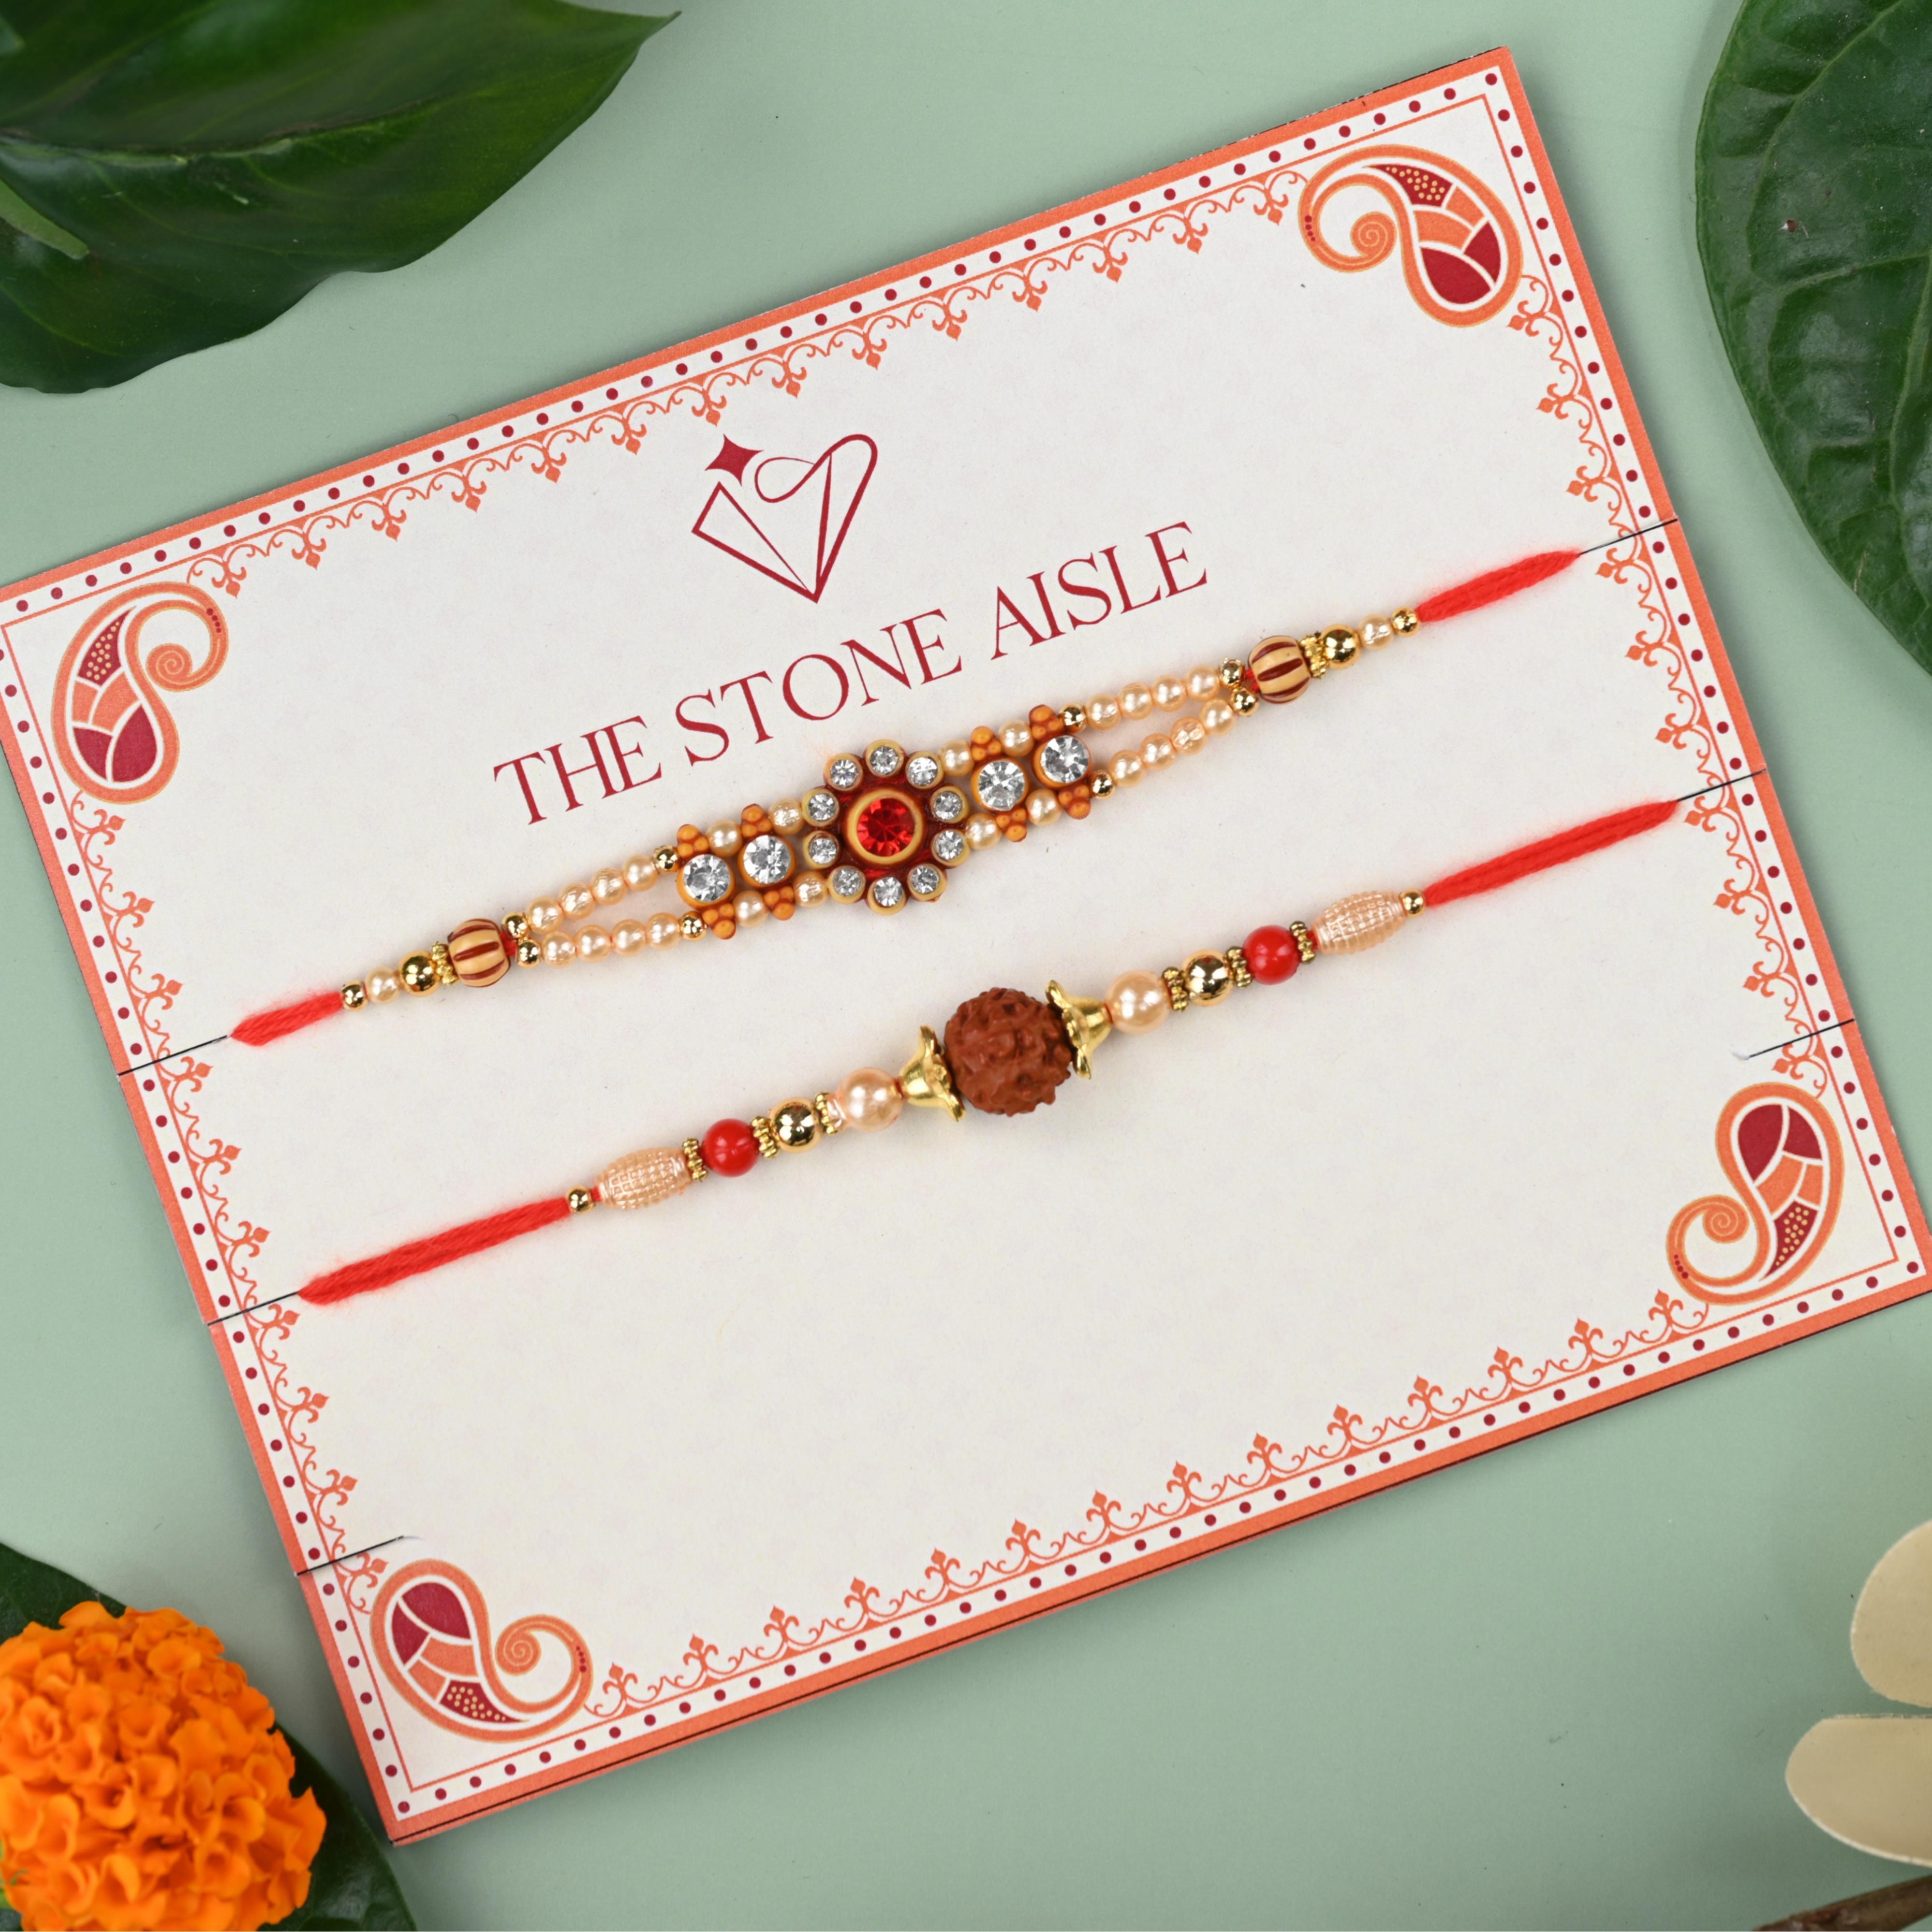
The Stone Aisle Set of 2 Premium Rakhi for Brother to celebrating the bond of Raksha Bandhan
Type: Rakhis
Brand: The Stone Aisle
Price: Rs. 159
Celebrate the bond of love and protection with our exquisite Rakhi Set, perfect for Raksha Bandhan. This set includes two beautifully crafted Rakhis, each featuring a traditional design with intricate detailing. Made with high-quality red threads and adorned with colorful beads, these Rakhis are not only durable but also comfortable to wear. The central motifs on each Rakhi are designed to reflect the rich cultural heritage, making them a perfect symbol of the sacred bond between brothers and sisters. Whether you're near or far, send your love to your brother with this beautiful Rakhi set, ready to be gifted.Celebrate the bond of love and protection with our exquisite Rakhi Set, perfect for Raksha Bandhan. This set includes two beautifully crafted Rakhis, each featuring a traditional design with intricate detailing. Made with high-quality red threads and adorned with colorful beads, these Rakhis are not only durable but also comfortable to wear. The central motifs on each Rakhi are designed to reflect the rich cultural heritage, making them a perfect symbol of the sacred bond between brothers and sisters. Whether you're near or far, send your love to your brother with this beautiful Rakhi set, ready to be gifted.Celebrate the bond of love and protection with our exquisite Rakhi Set, perfect for Raksha Bandhan. This set includes two beautifully crafted Rakhis, each featuring a traditional design with intricate detailing. Made with high-quality red threads and adorned with colorful beads, these Rakhis are not only durable but also comfortable to wear. The central motifs on each Rakhi are designed to reflect the rich cultural heritage, making them a perfect symbol of the sacred bond between brothers and sisters. Whether you're near or far, send your love to your brother with this beautiful Rakhi set, ready to be gifted.Celebrate the bond of love and protection with our exquisite Rakhi Set, perfect for Raksha Bandhan. This set includes two beautifully crafted Rakhis, each featuring a traditional design with intricate detailing. Made with high-quality red threads and adorned with colorful beads, these Rakhis are not only durable but also comfortable to wear. The central motifs on each Rakhi are designed to reflect the rich cultural heritage, making them a perfect symbol of the sacred bond between brothers and sisters. Whether you're near or far, send your love to your brother with this beautiful Rakhi set, ready to be gifted.Celebrate the bond of love and protection with our exquisite Rakhi Set, perfect for Raksha Bandhan. This set includes two beautifully crafted Rakhis, each featuring a traditional design with intricate detailing. Made with high-quality red threads and adorned with colorful beads, these Rakhis are not only durable but also comfortable to wear. The central motifs on each Rakhi are designed to reflect the rich cultural heritage, making them a perfect symbol of the sacred bond between brothers and sisters. Whether you're near or far, send your love to your brother with this beautiful Rakhi set, ready to be gifted. Celebrate the bond of love and protection with our exquisite Rakhi Set, perfect for Raksha Bandhan. This set includes two beautifully crafted Rakhis, each featuring a traditional design with intricate detailing. Made with high-quality red threads and adorned with colorful beads, these Rakhis are not only durable but also comfortable to wear. The central motifs on each Rakhi are designed to reflect the rich cultural heritage, making them a perfect symbol of the sacred bond between brothers and sisters. Whether you're near or far, send your love to your brother with this beautiful Rakhi set, ready to be gifted.
Features: Beautiful Rakhi Set: This set includes two exquisite Rakhis, each crafted with red threads and adorned with colorful beads and intricate designs.,High-Quality Materials: Made with premium materials, these Rakhis feature durable threads and beads that ensure long-lasting use and a comfortable fit.,Intricate Designs: The Rakhis showcase stunning central motifs with traditional and vibrant patterns, making them perfect for celebrating the bond of Raksha Bandhan.,Perfect for Raksha Bandhan: These Rakhis are ideal for sisters to tie on their brothers' wrists, symbolizing love and protection.,Gift Ready: Comes beautifully packaged, ready to be gifted to your brother for the Raksha Bandhan festival.